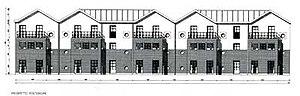
Quartier résidentiel, Ravenne 1990.
Aldo Aymonino est un architecte italien né à Rome en 1953. En parallèle à une activité professionnelle prolifique, il attache une importance toute particulière à l'enseignement qui lui permet, selon lui, de garder un dynamisme enthousiaste et un regard toujours neuf sur sa profession.